Richard Bennett (actor)

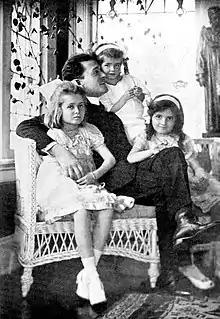
Bennett with his daughters, (from left) Constance, Joan and Barbara (1918)

Bennett was married to Grena Heller in 1901 in San Francisco. They soon separated and were divorced in 1903. Using her married name, she starred in a few plays on Broadway and went on to a successful career as a music critic for Hearst's "New York American".